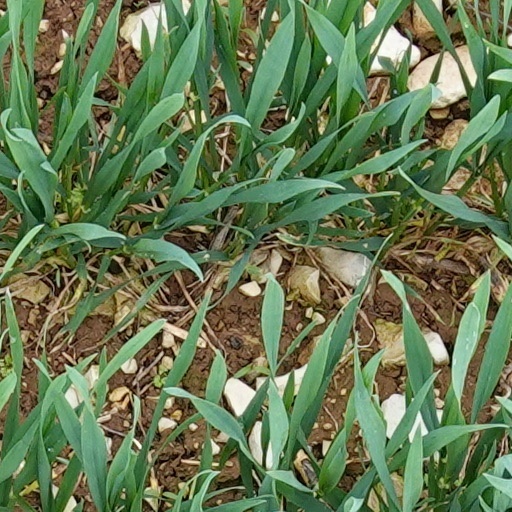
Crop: wheat